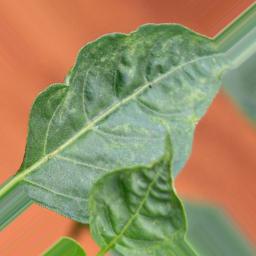
Label: mites_and_trips